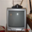
Label: television